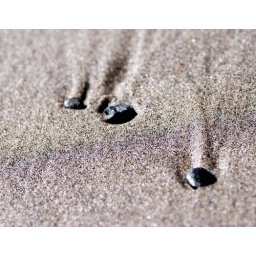
rocks in the wet sand